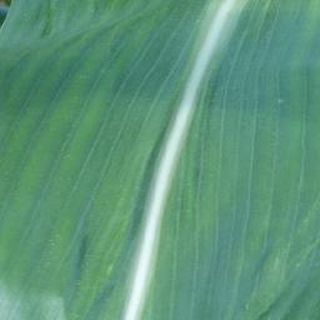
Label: healthy_corn